Carpenter (theatre)

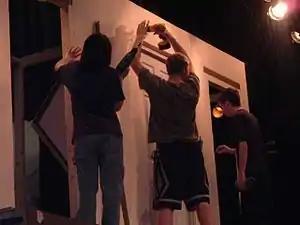
Theatre carpenters work to construct sets for theatrical productions.

In theatre, a carpenter is a stagehand who builds sets and stage elements. They usually are hired by the production manager, crew chief or technical director. In some less common cases, they may be hired by the director, or producer. They are usually paid by the hour.